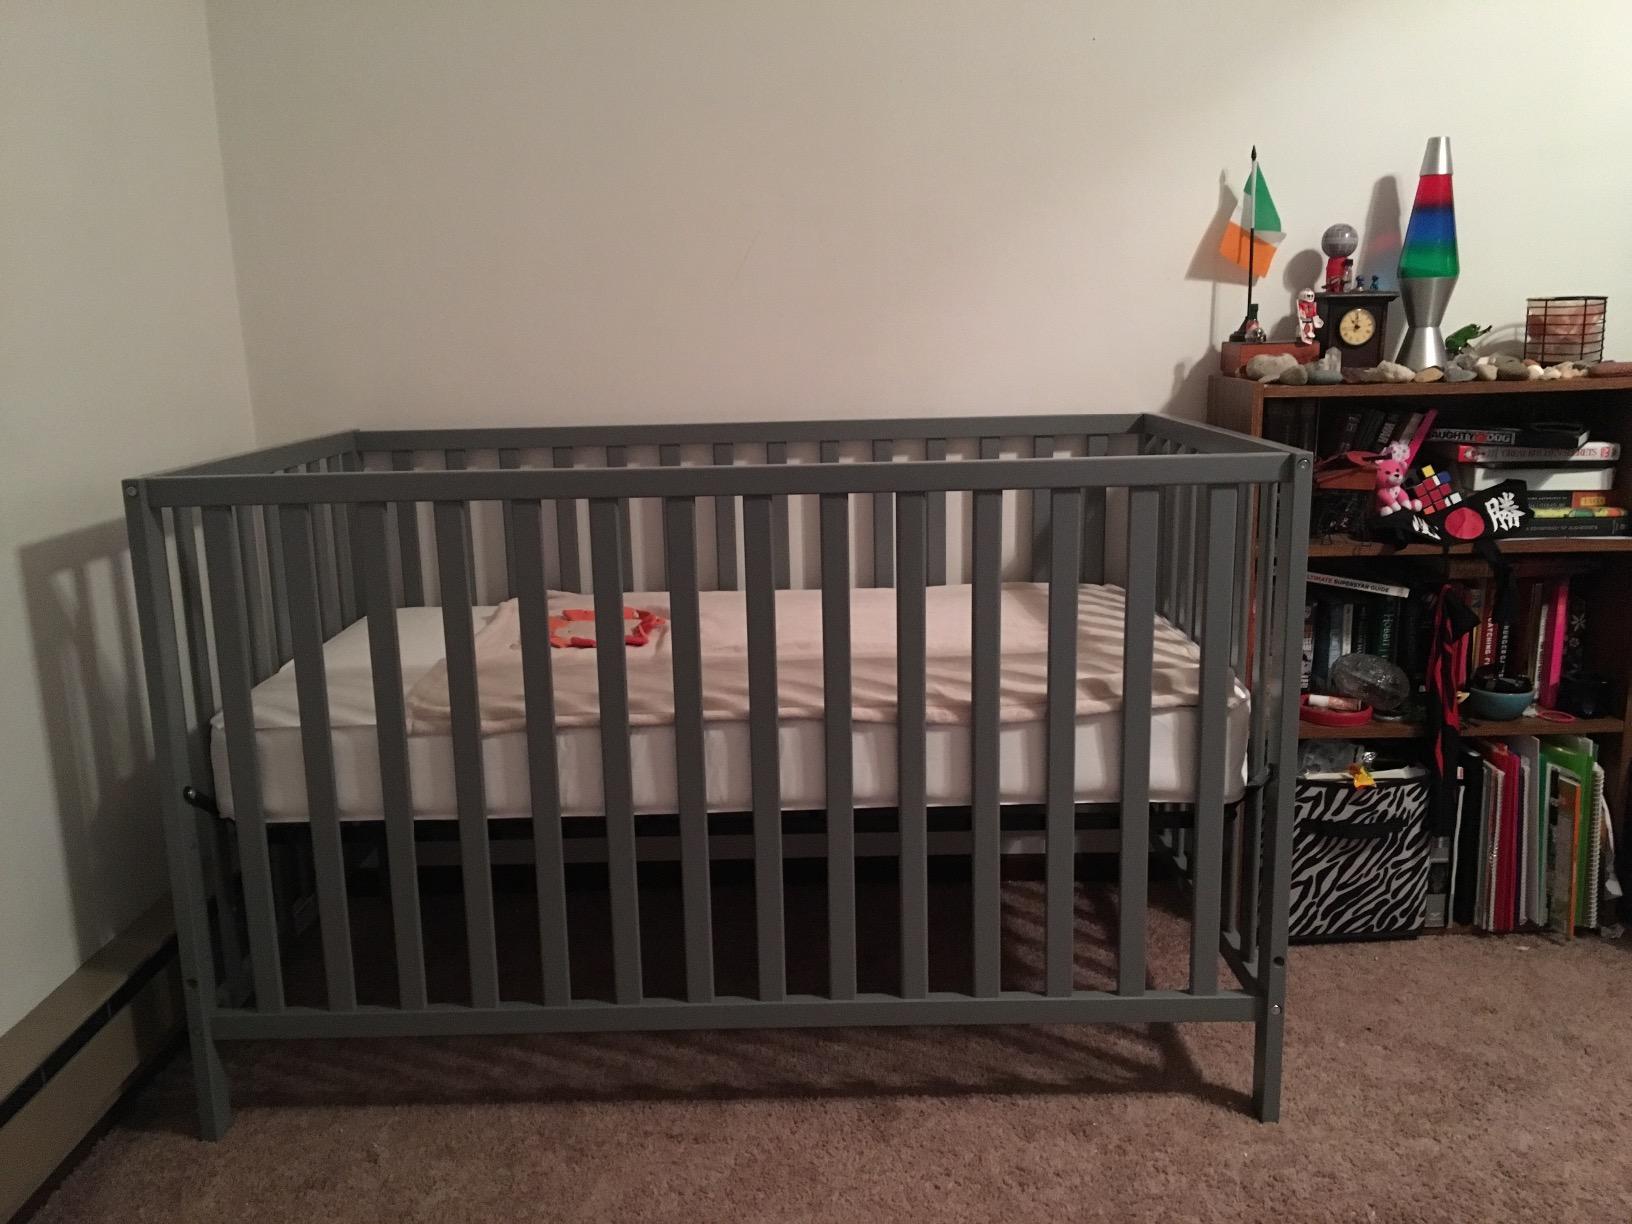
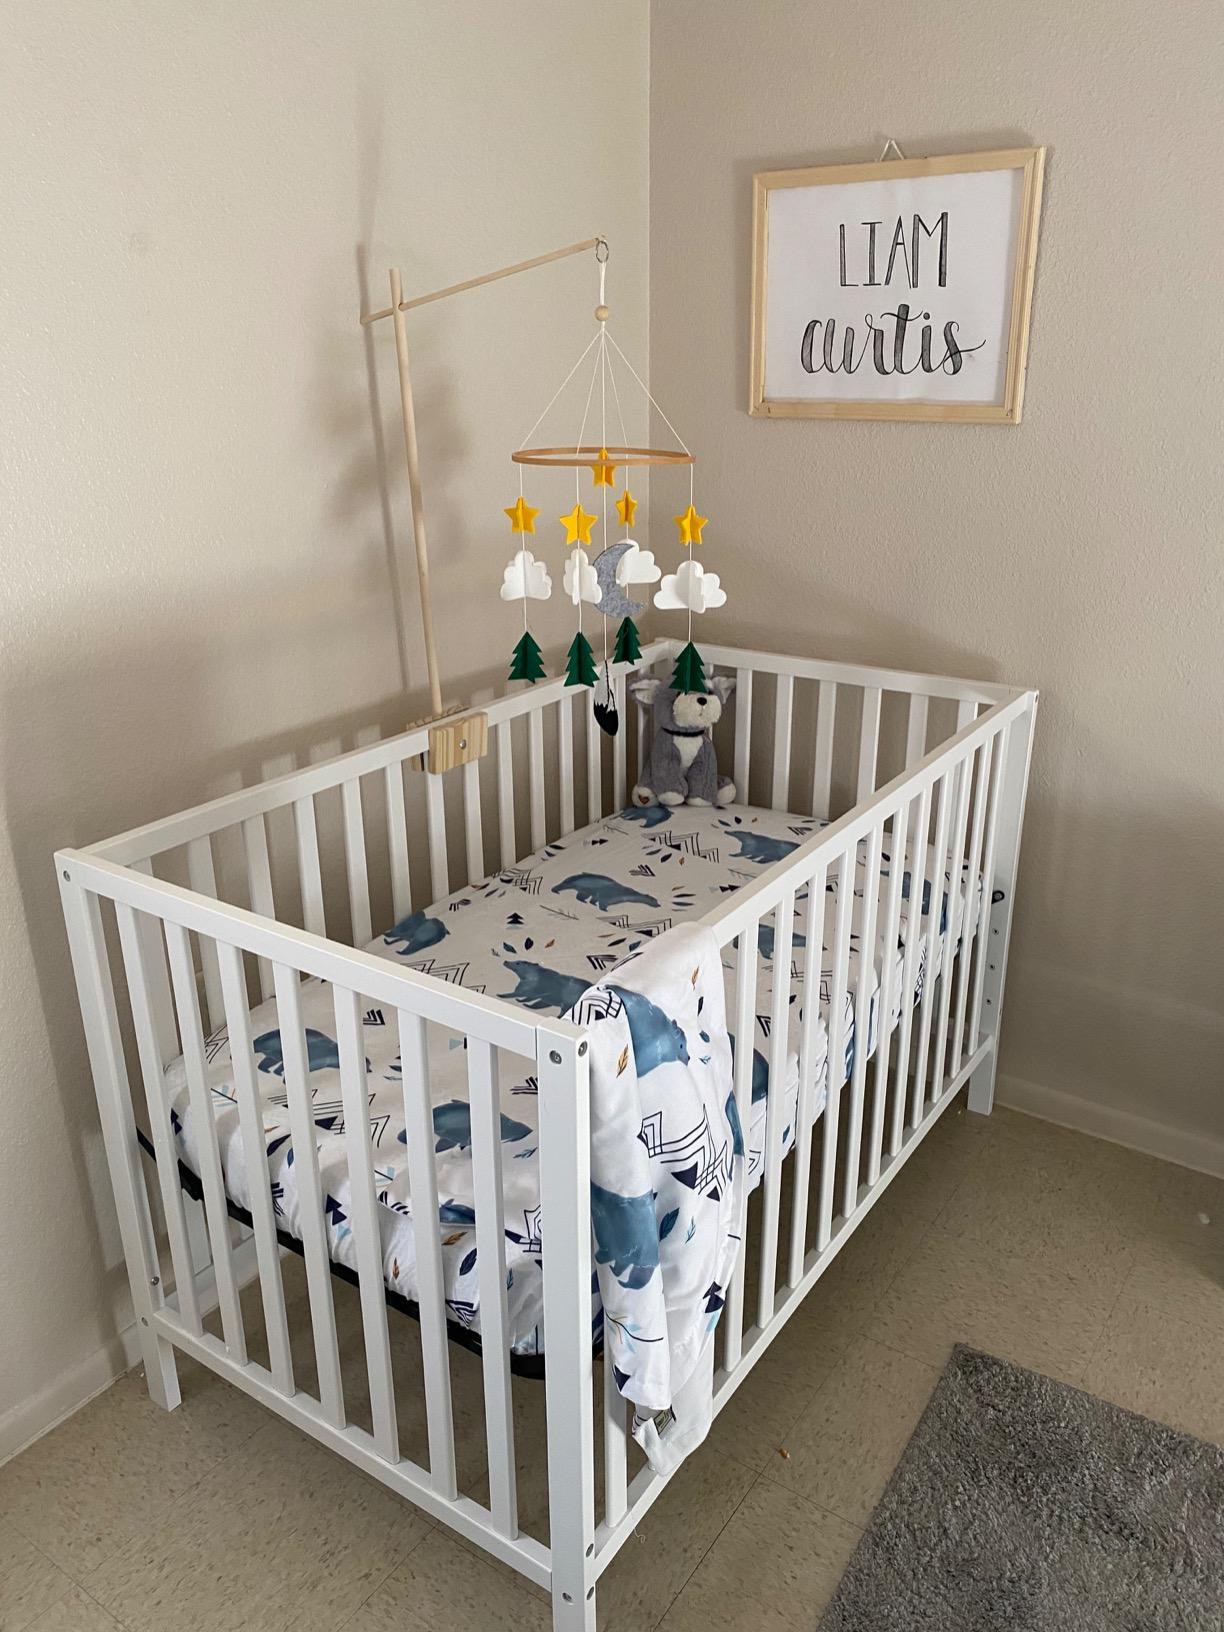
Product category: products_crib
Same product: no